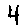
Label: 4